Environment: real
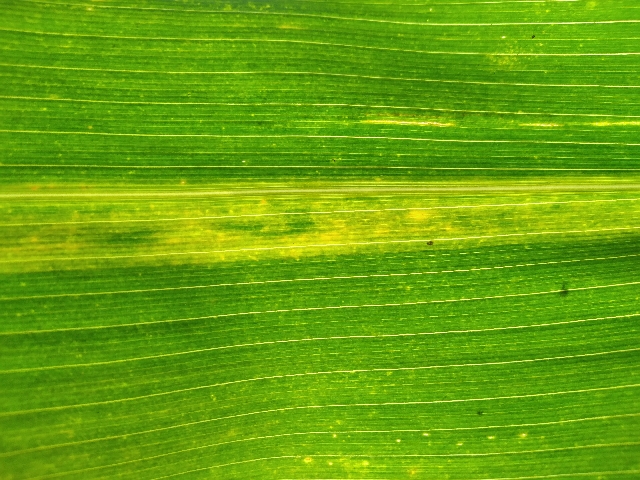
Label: lethal_necrosis